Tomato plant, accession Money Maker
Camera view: vertical (180 deg); turntable rotation: 240 degrees
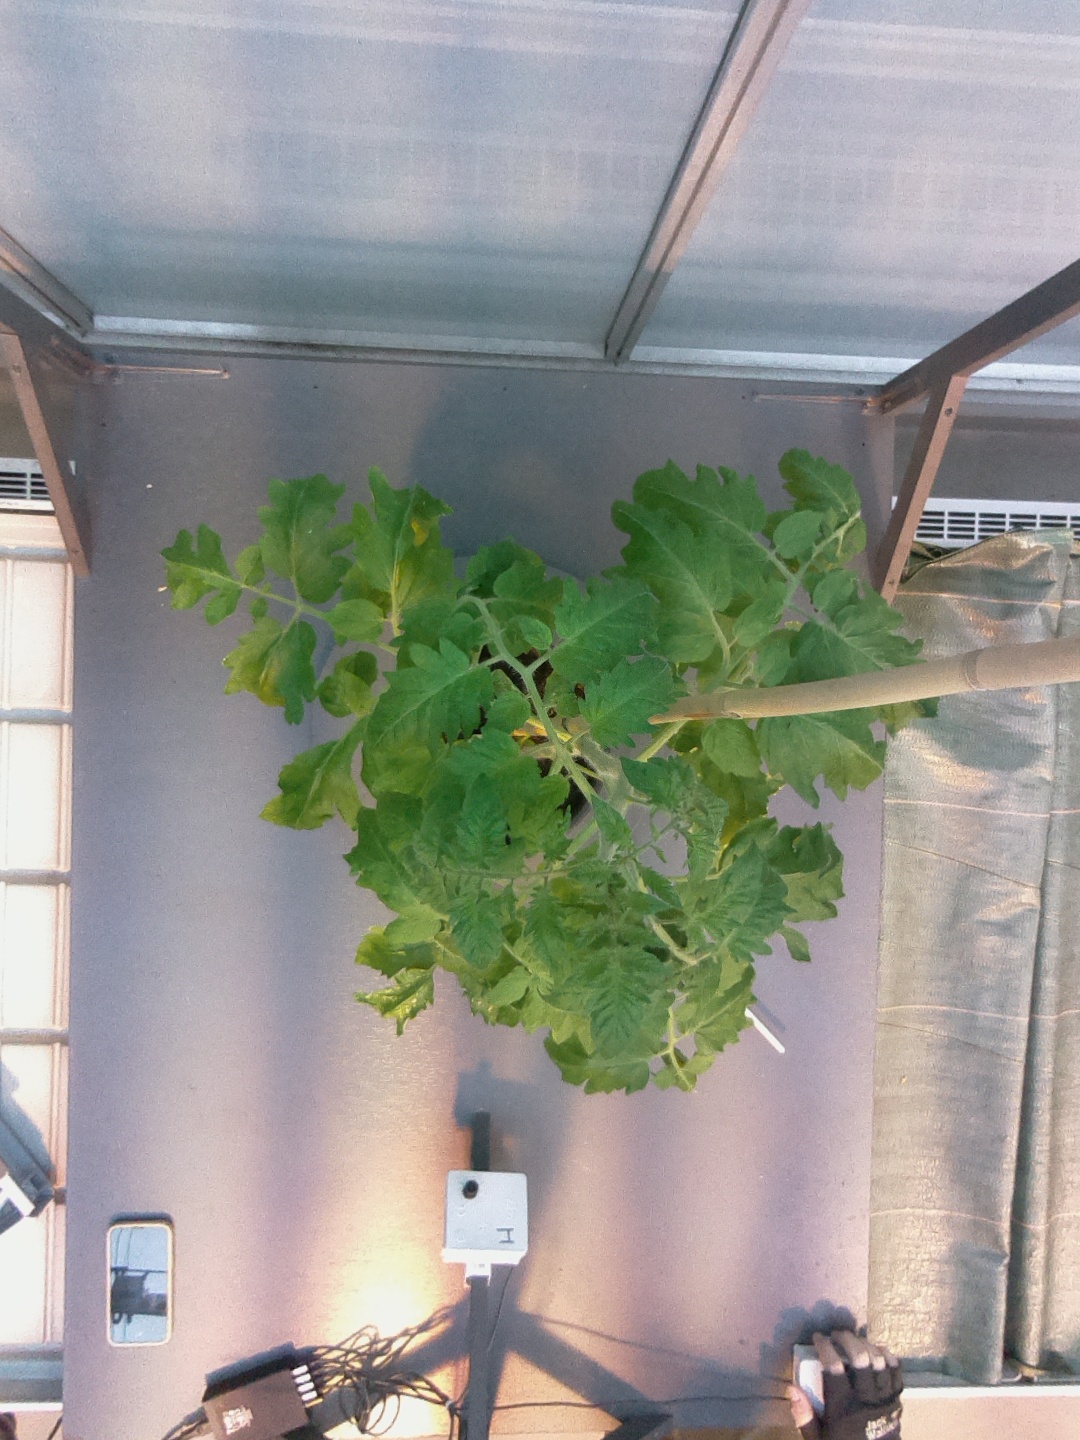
BBCH growth stage 52: 2 inflorescences visible